The Well-Tempered Critic (Davies book)

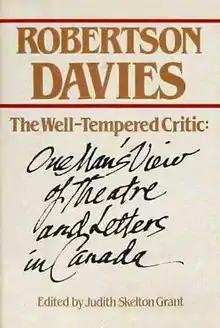
First edition

The Well-Tempered Critic: One man's view of the theatre and letters in Canada is a collection of essays by Canadian novelist and journalist Robertson Davies. The collection was edited by Judith Skelton Grant and published by McClelland and Stewart in 1981.